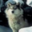
Label: wolf